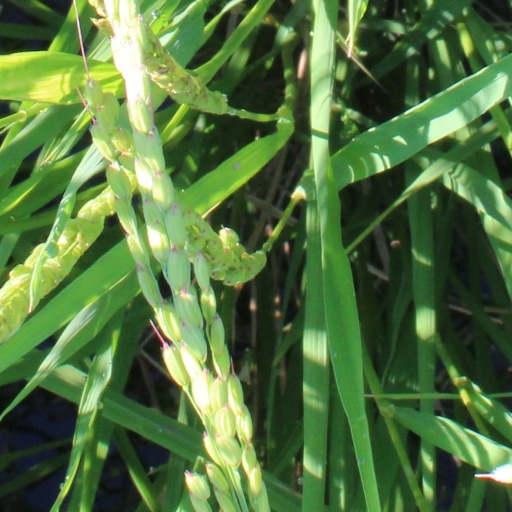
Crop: rice